Chicken and dumplings

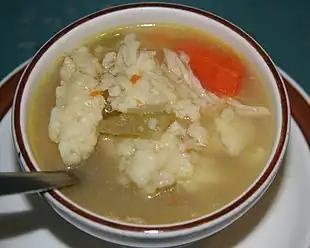
Chicken and dumpling soup at Nicoll's Cafe in Pine City, Minnesota.

A variant known as "chicken and pastry" or simply "chicken pastry" features wide, flat noodles rolled from biscuit dough. Where such a distinction is made, it is sometimes considered a different dish from "chicken and dumplings", which is known for small balls of dough rather than flat strips. In the Appalachian region of the United States, this preparation is called chicken and slicks. The Pennsylvania Dutch version is called "bott boi". Chicken and dumpling soup is another variation, and is very popular in the Midwest.